Joshua (2007 film)

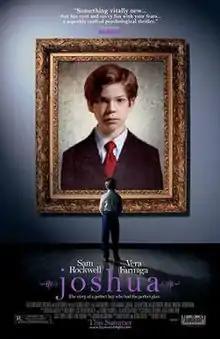
Theatrical release poster

Joshua (also known as The Devil's Child) is a 2007 American psychological thriller co-written and directed by George Ratliff. The film stars Sam Rockwell, Vera Farmiga and Jacob Kogan.